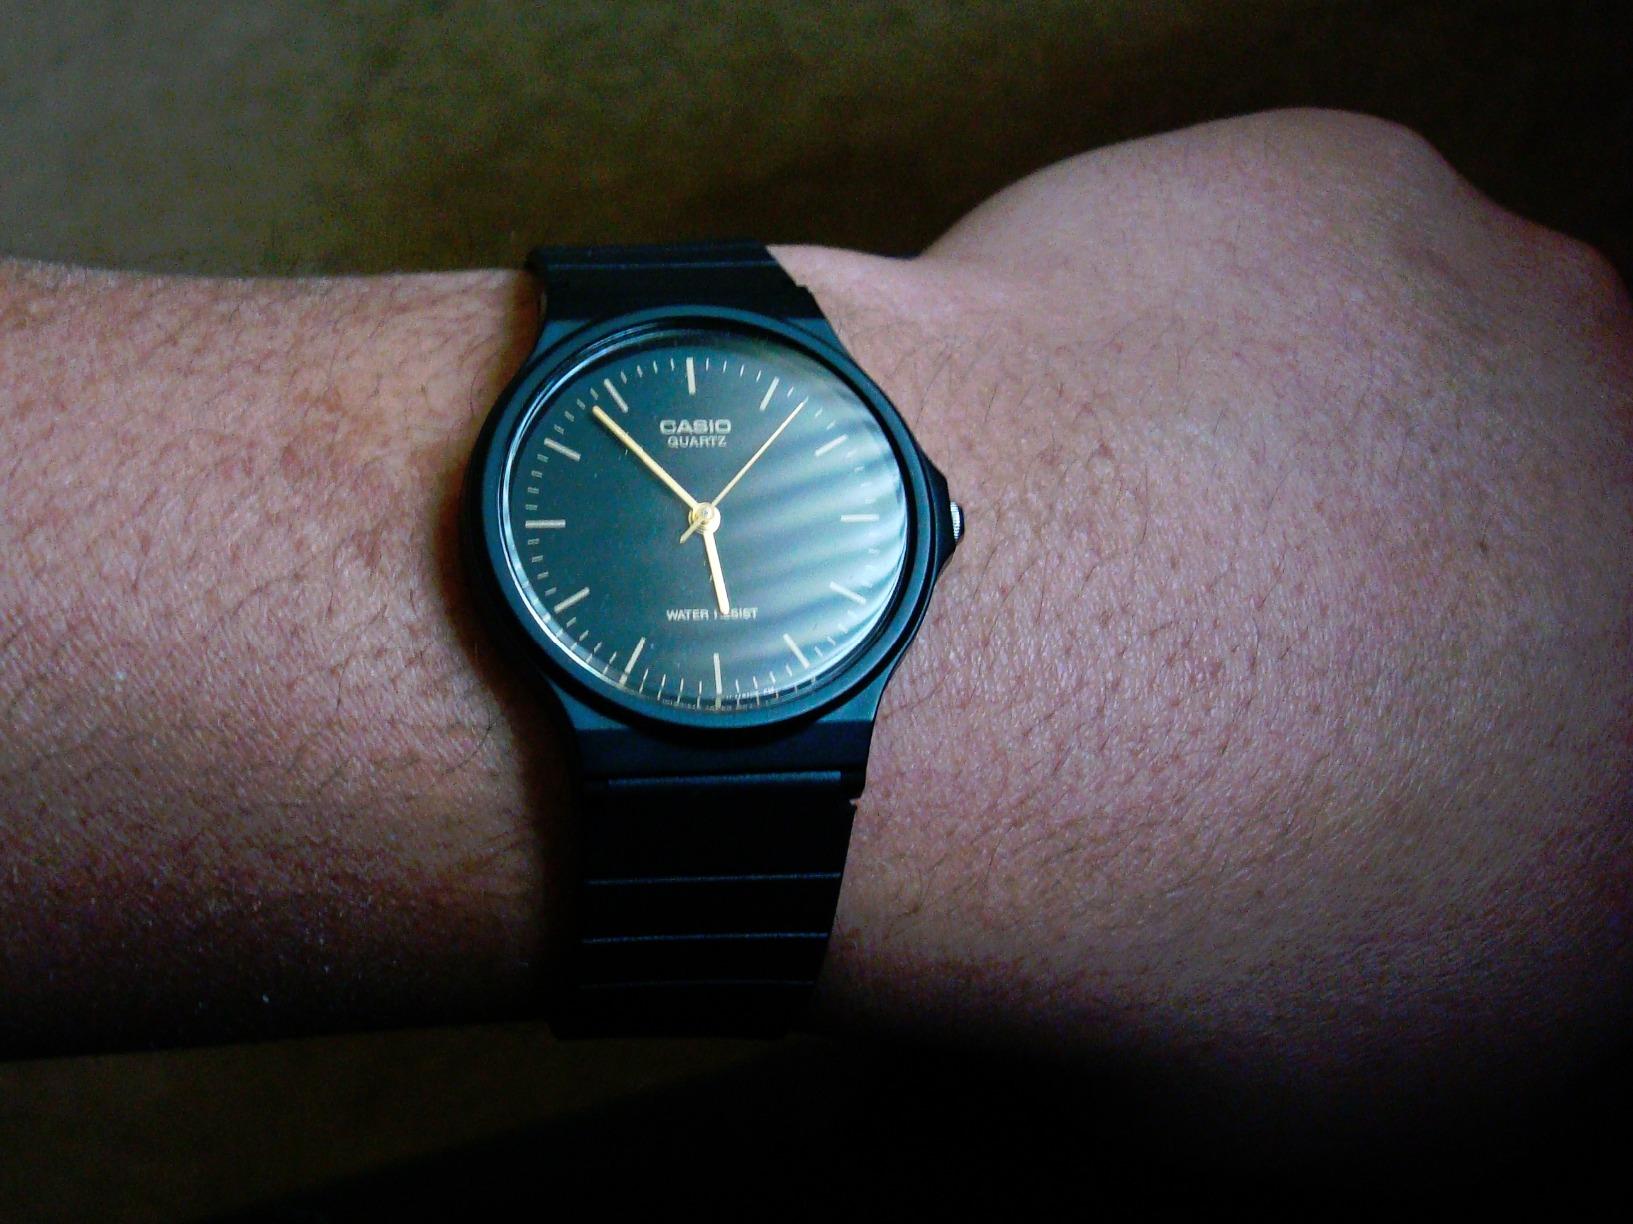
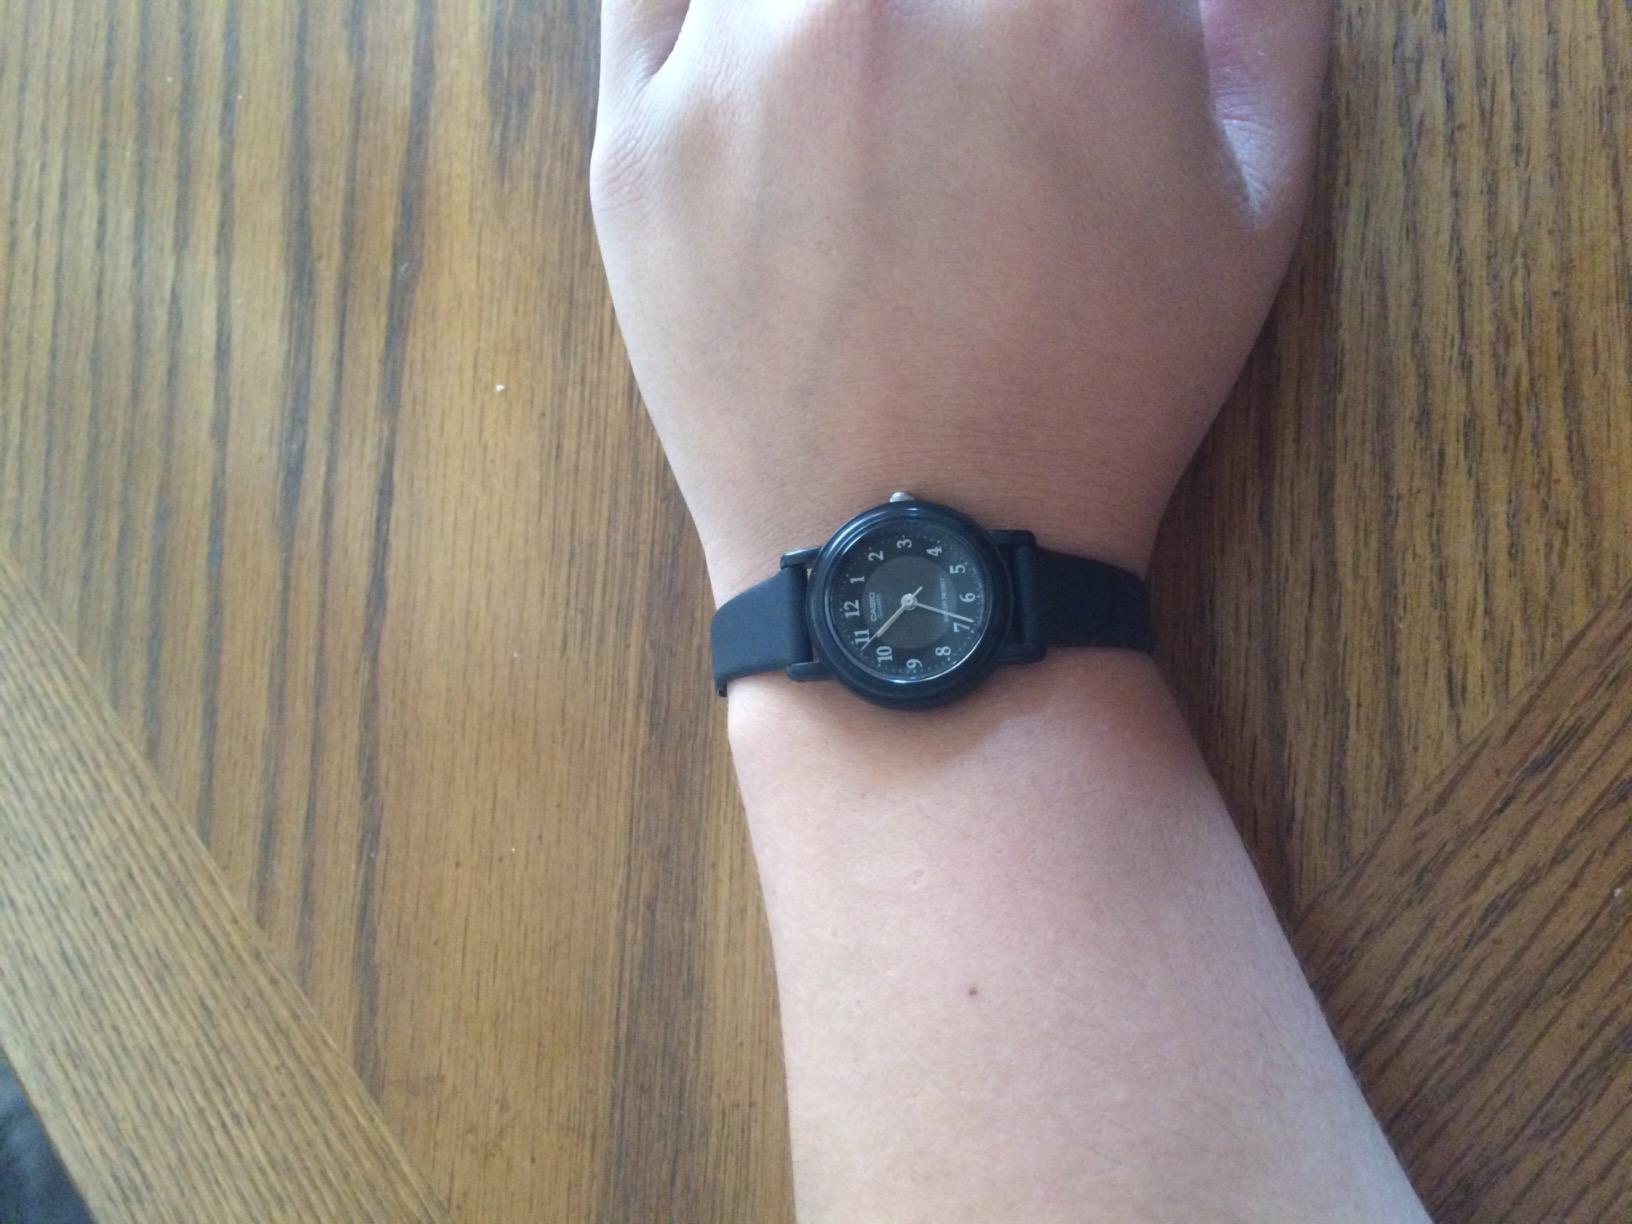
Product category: accessories_watch
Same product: no